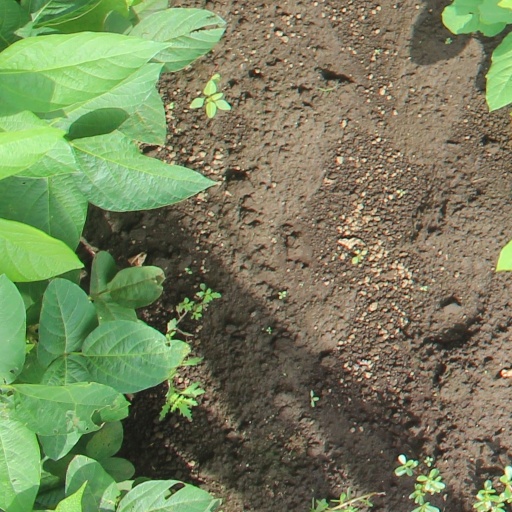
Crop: soybean